Brazilian academic art

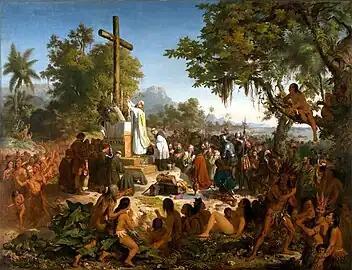
Victor Meirelles: "The First Mass in Brazil", 1861, Museu Nacional de Belas Artes

Brazilian Academic art was a major art style in Brazil from the early 19th century to the early 20th century, based on European academic art and produced in official institutions of professional art education.